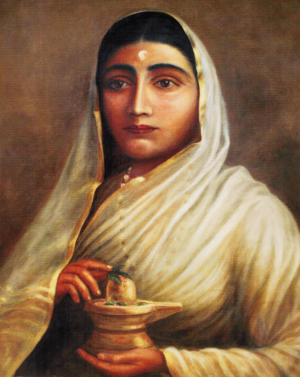
Maharani Ahilyabai Holkar, née le 31 mai 1725 à Jamkhed et morte le 13 août 1795 à Indore, est une reine du royaume Holkar, du Maratha, en Inde.